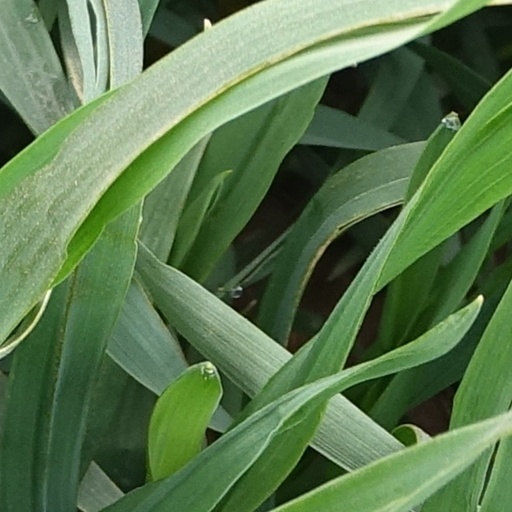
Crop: wheat